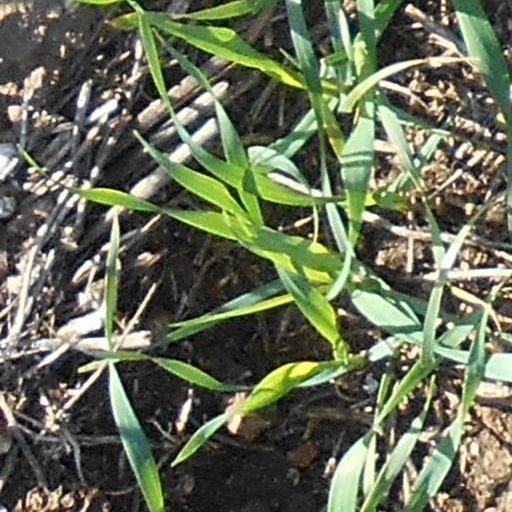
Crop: wheat